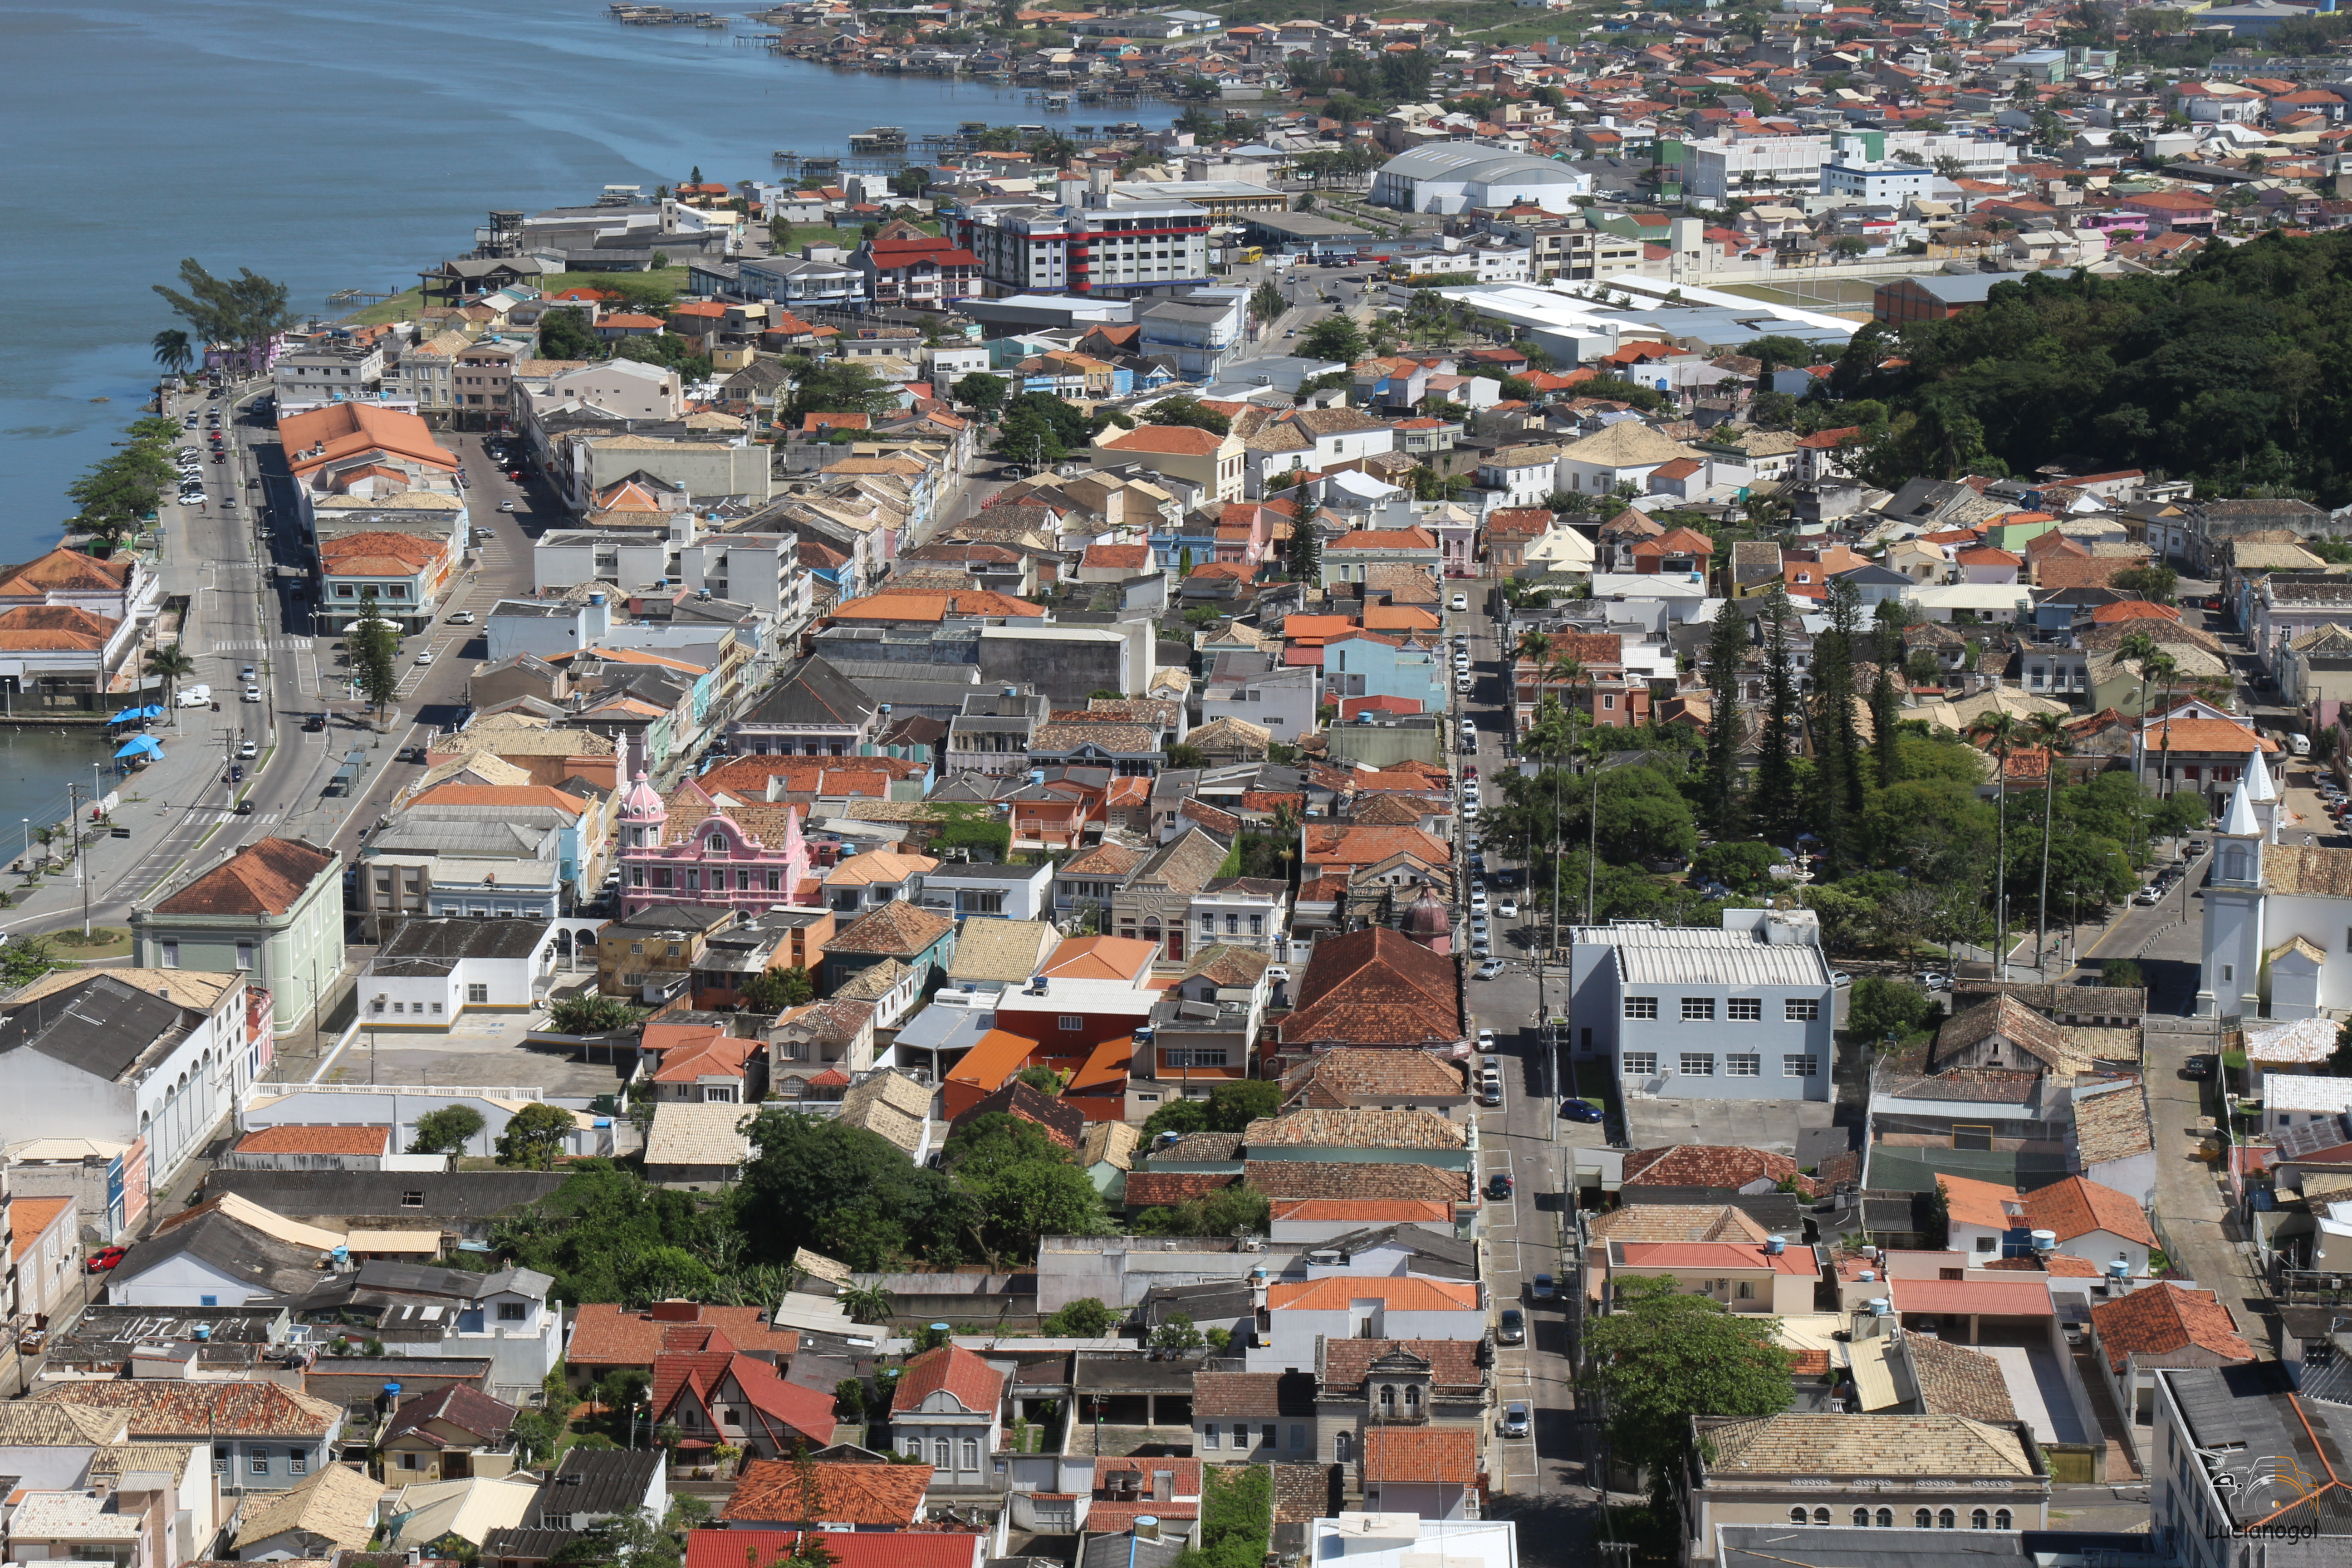
house, city, urban area, residential area, suburb, town, neighbourhood, bird's eye view, aerial photography, cityscape, village, sky, real estate, tree